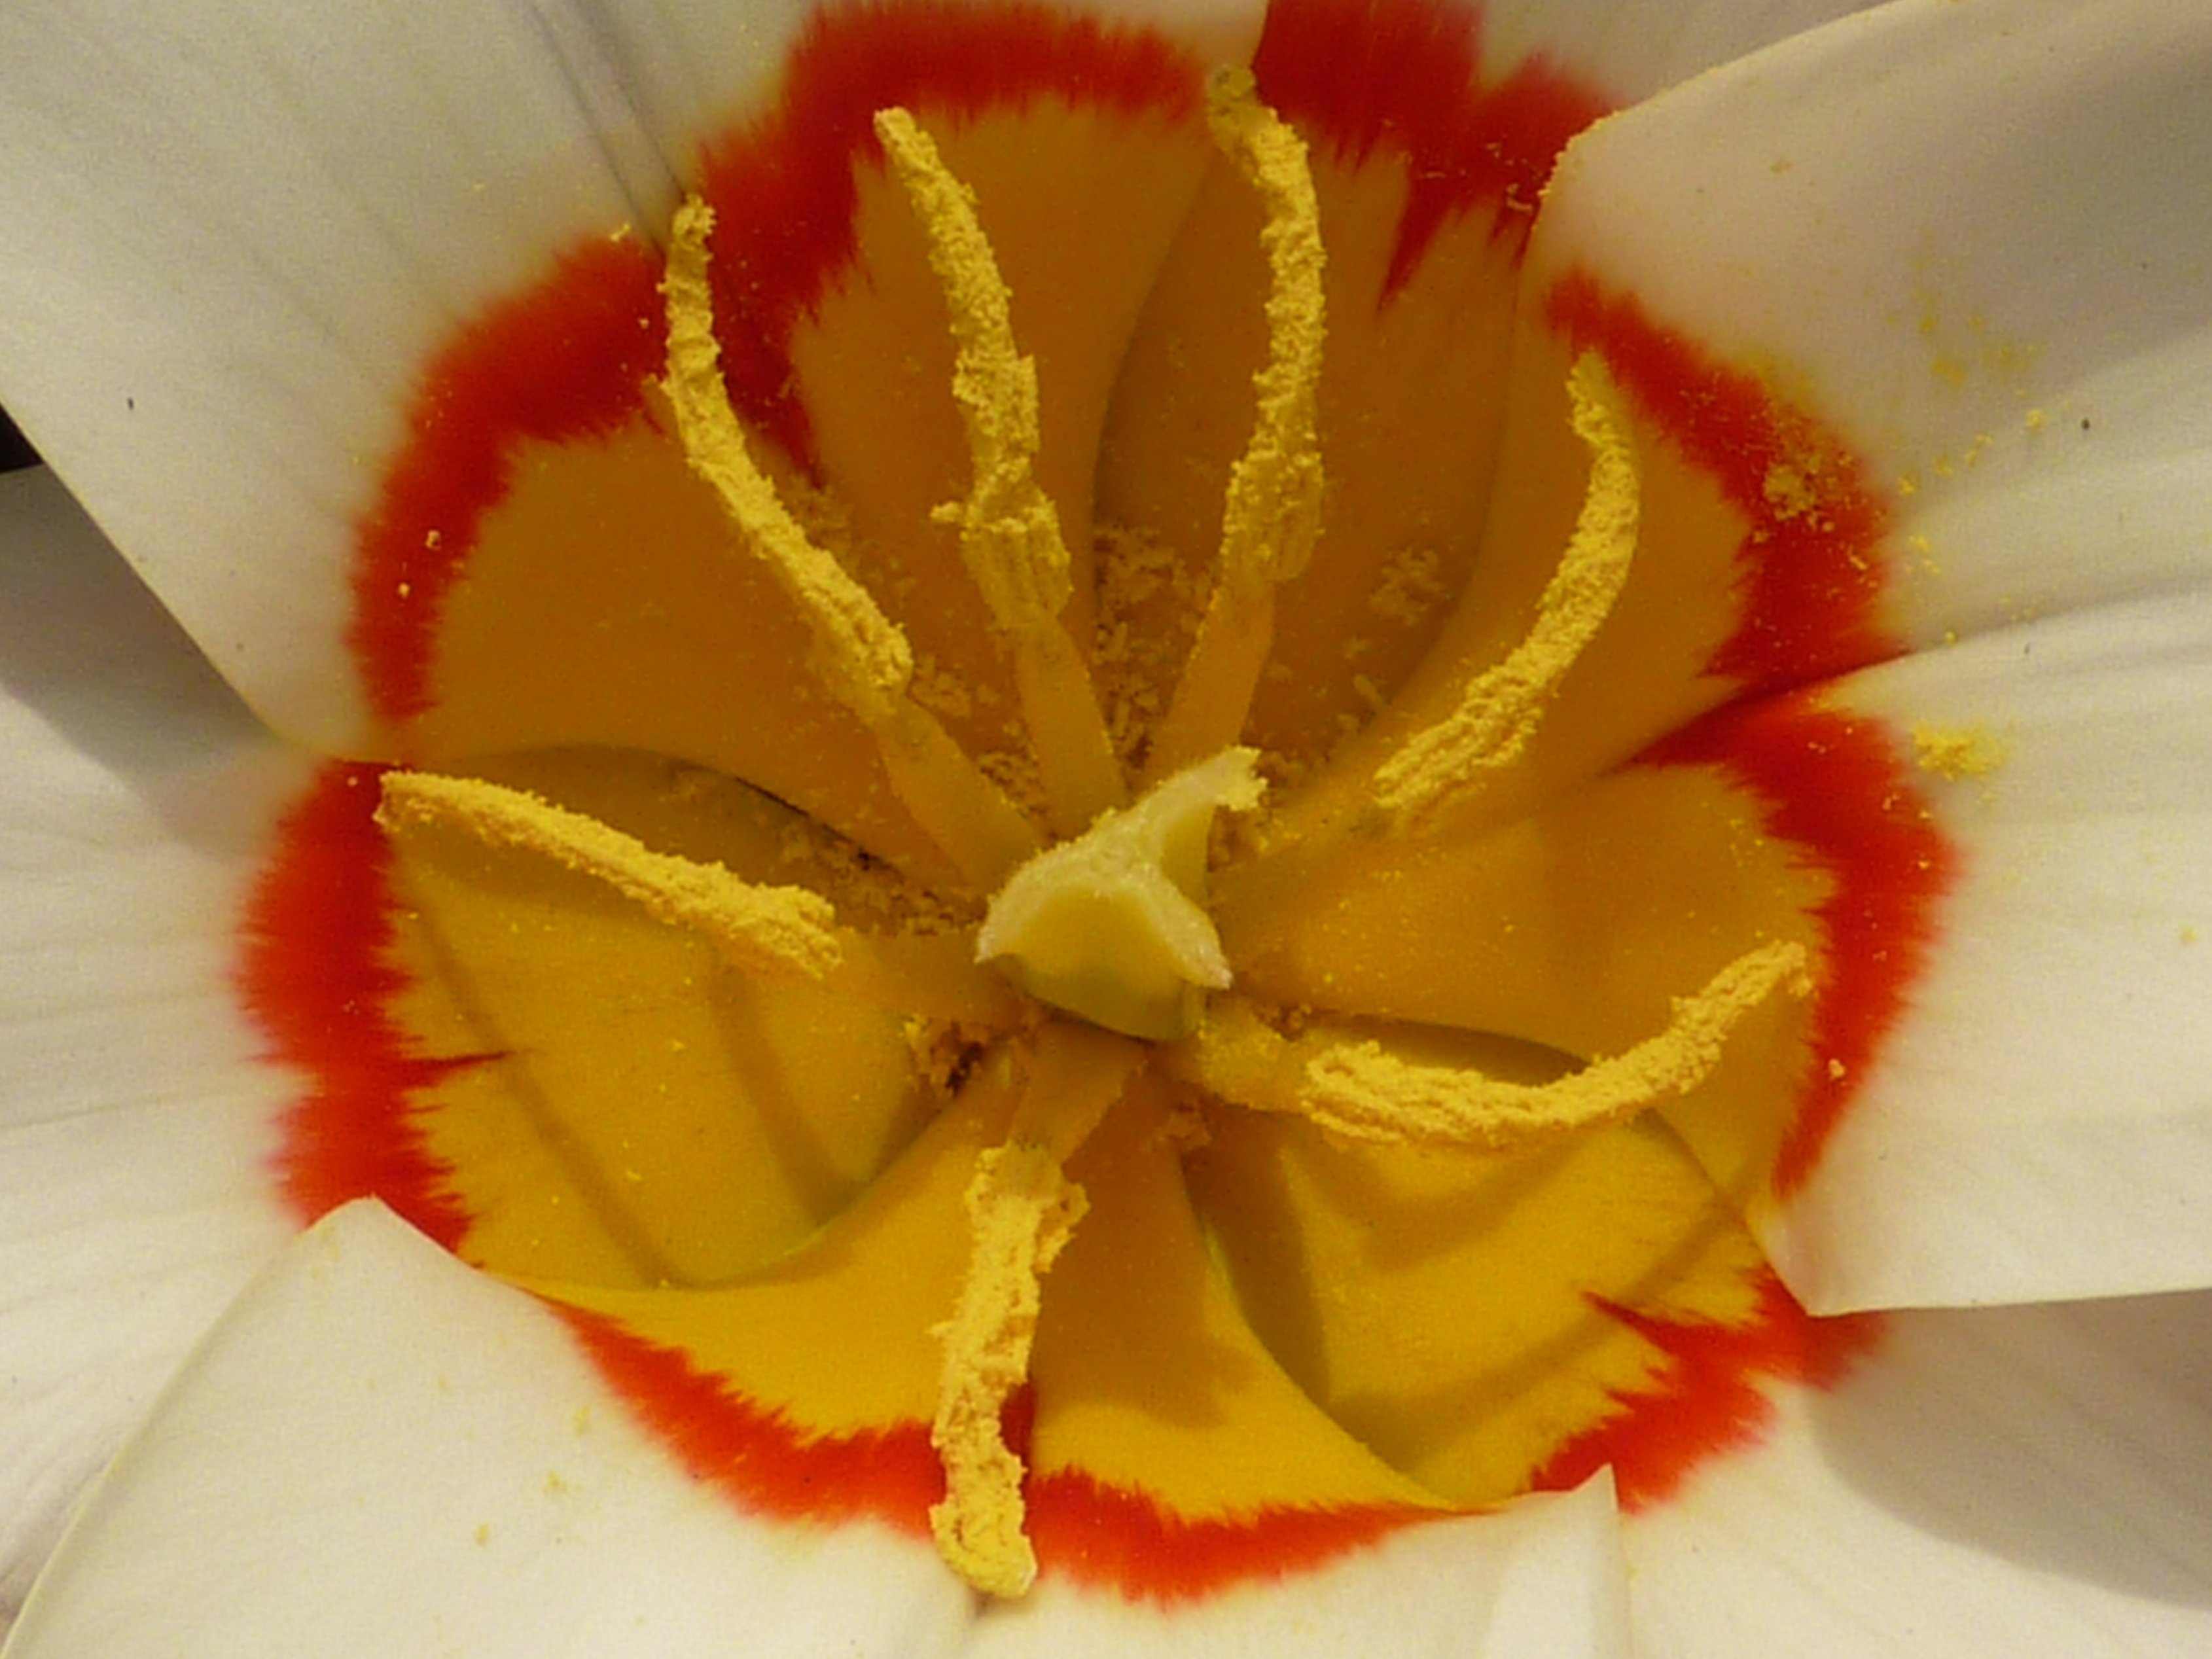
plant, leaf, flower, petal, tulip, red, color, yellow, flora, close up, macro photography, flowering plant, flower bouquet, land plant, kaufmanniana, ancilla